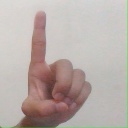
अक्षर: ड